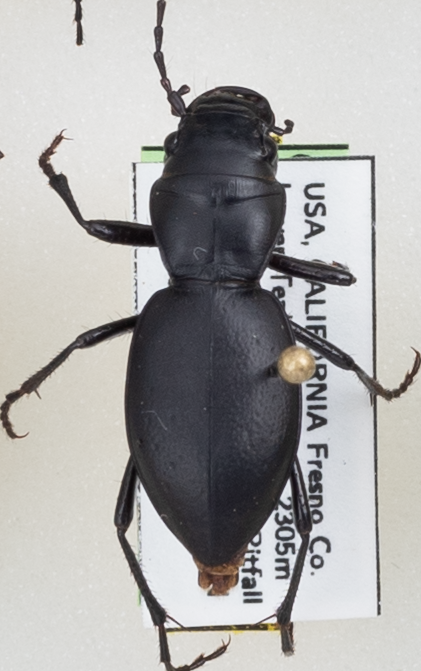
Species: Omus californicus
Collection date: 2021-06-22
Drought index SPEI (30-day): -1.594
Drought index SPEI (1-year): -2.09
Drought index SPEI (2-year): -2.09